Orient Shield exercise

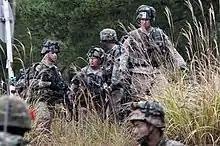
Soldiers of the 1st Battalion, 14th Infantry Regiment, 2nd Stryker Brigade Combat Team and soldiers of the Japanese Ground Self Defense Force participating in Orient Shield 2012, pictured on 31 October 2012.

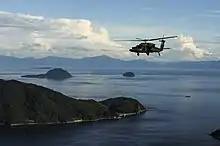
A US Army UH-60 Blackhawk flies over Yamaguchi Bay during Orient Shield 2019

Orient Shield is an annual training exercise executed in Japan between the Japanese Ground Self Defense Forces (JGSDF) and United States Army. Since 1985, it has focused on development and refinement of systems and tactics in order to enhance bilateral tactical planning, coordination, and interoperability. The exercise is designed to enhance bilateral combat effectiveness at the battalion and brigade levels while strengthening military-to-military relationships and demonstrating American commitment to support regional security interests. Rotating between JGSDF divisions of the five Regional Armies, Orient Shield leverages the unique capabilities of the training units to provide for ever-increasing tactical complexity and realism. The ongoing tension around North Korea's nuclear program has added an additional layer of importance to the annual exercise.